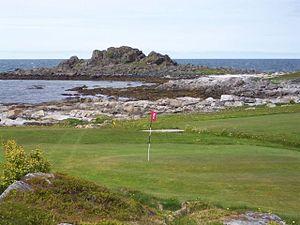
Golf de Lofoten, en bordure de mer